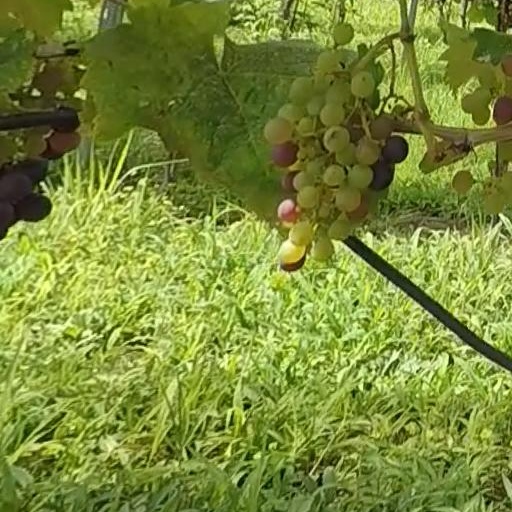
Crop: grape